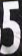
Number: 5